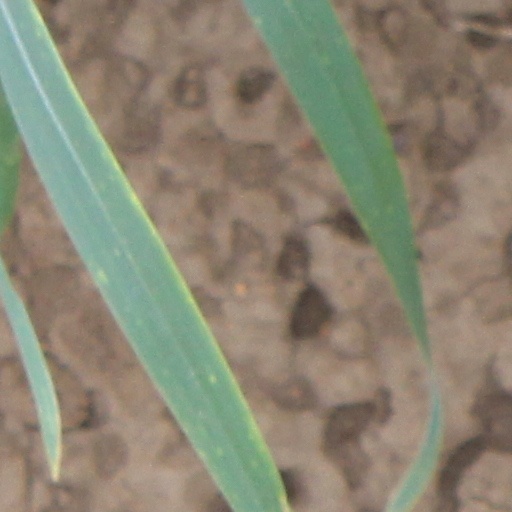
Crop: wheat